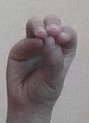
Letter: ha